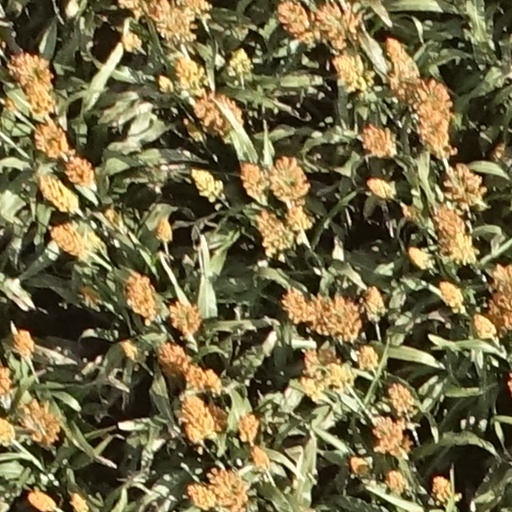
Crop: sorghum